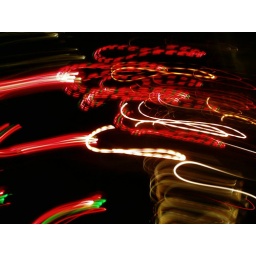
elephant and castle by night